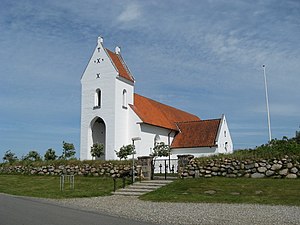
Alstrup Sogn (Jammerbugt Kommune)
Alstrup Kirke
Alstrup kirke, Jammerbugt provsti
Alstrup Sogn er et sogn i Jammerbugt Provsti. Sognet ligger i Jammerbugt Kommune; indtil Kommunalreformen i 1970 lå det i Hvetbo Herred. I Alstrup Sogn ligger Alstrup Kirke.